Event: Ecuador Earthquake
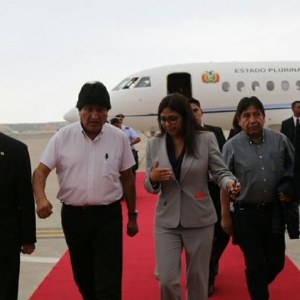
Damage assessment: no_damage